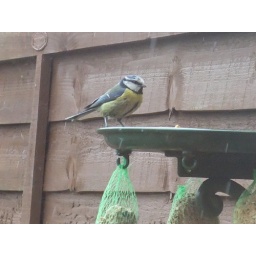
parent of the blue tit in our box